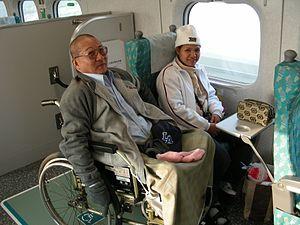
Le handicap à Taïwan concerne, en 2007 près d'un million de personnes avec différents niveaux de handicaps physiques et mentaux. Les premières lois visant à améliorer la qualité de vie des personnes handicapées à Taïwan ont été adoptées en 1980. Taïwan a ratifié la Convention relative aux droits des personnes handicapées.